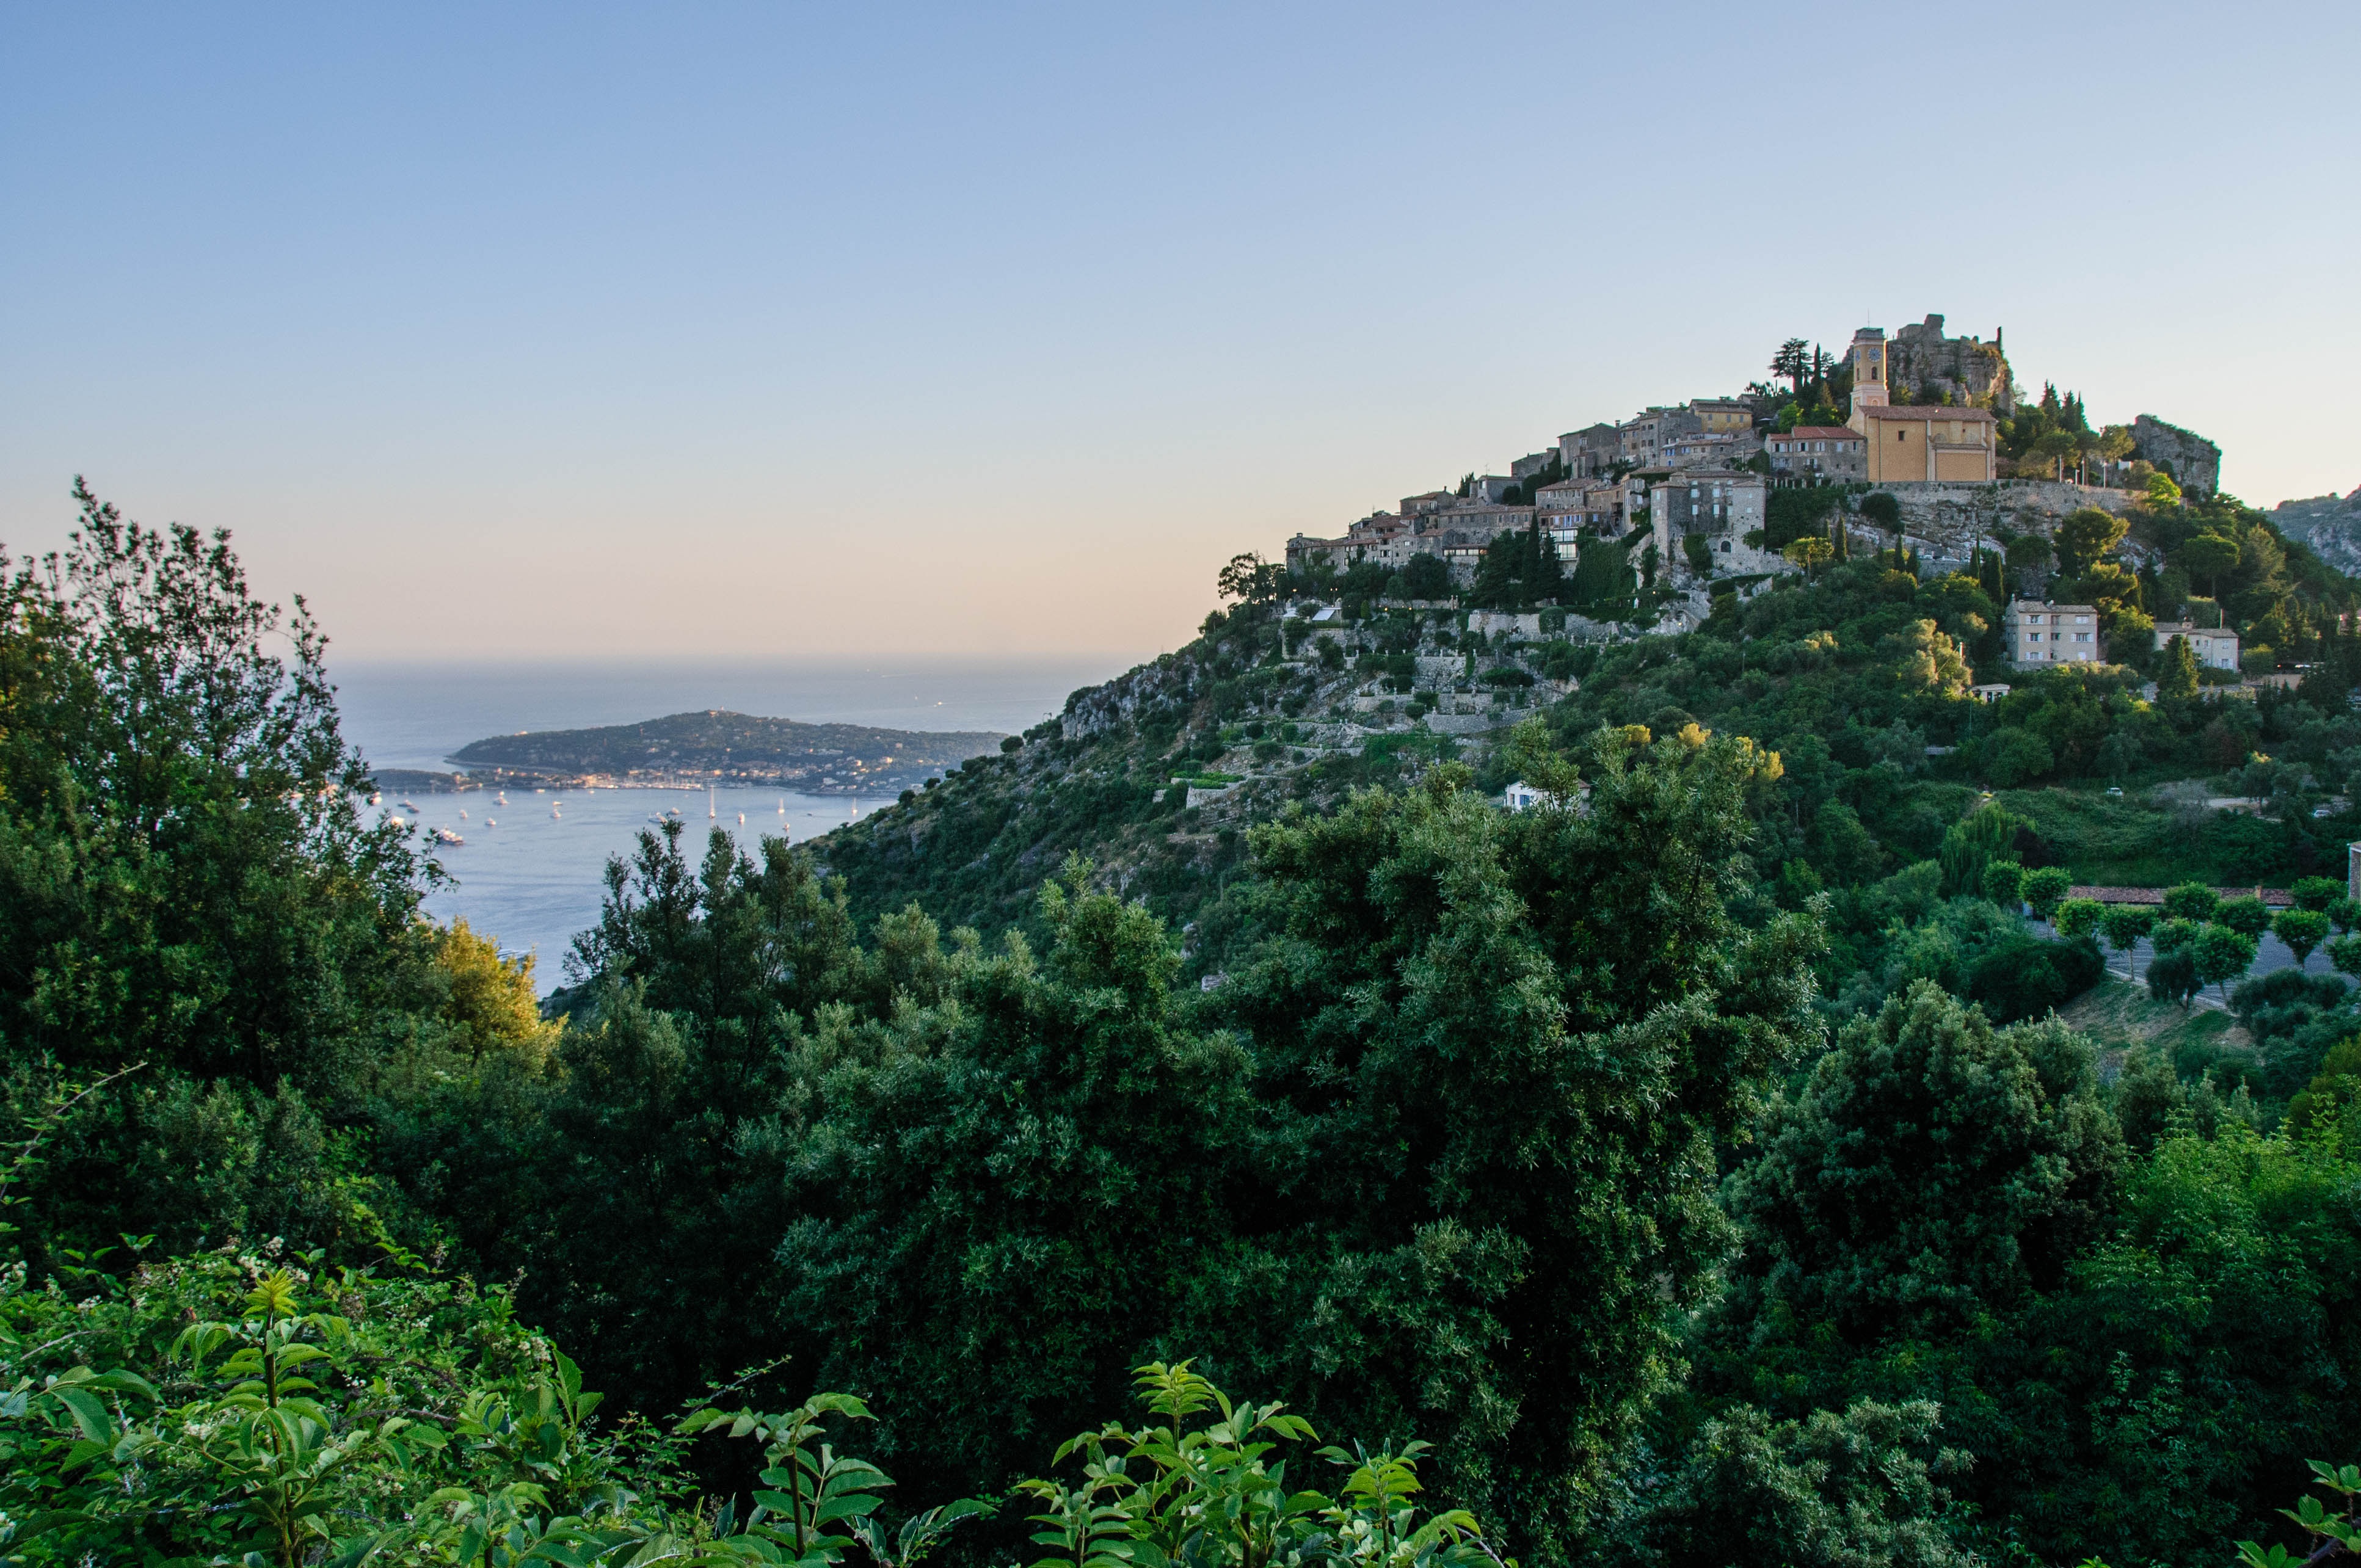
landscape, sea, coast, tree, mountain, hill, flower, city, cliff, france, jungle, bay, terrain, homes, outlook, historically, ecosystem, eze, mountainous landforms